James A. D. Richards

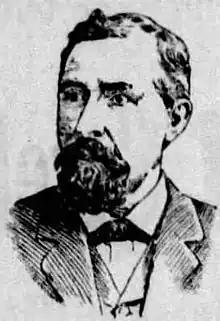
"The Marion Star" (Marion, OH), October 19, 1892.

James Alexander Dudley Richards (March 22, 1845 – December 4, 1911) was an American lawyer and politician who served as a U.S. Representative from Ohio for one term from 1893 to 1895.